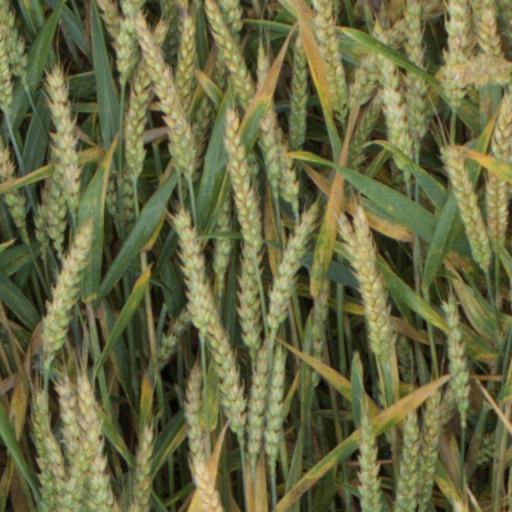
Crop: wheat